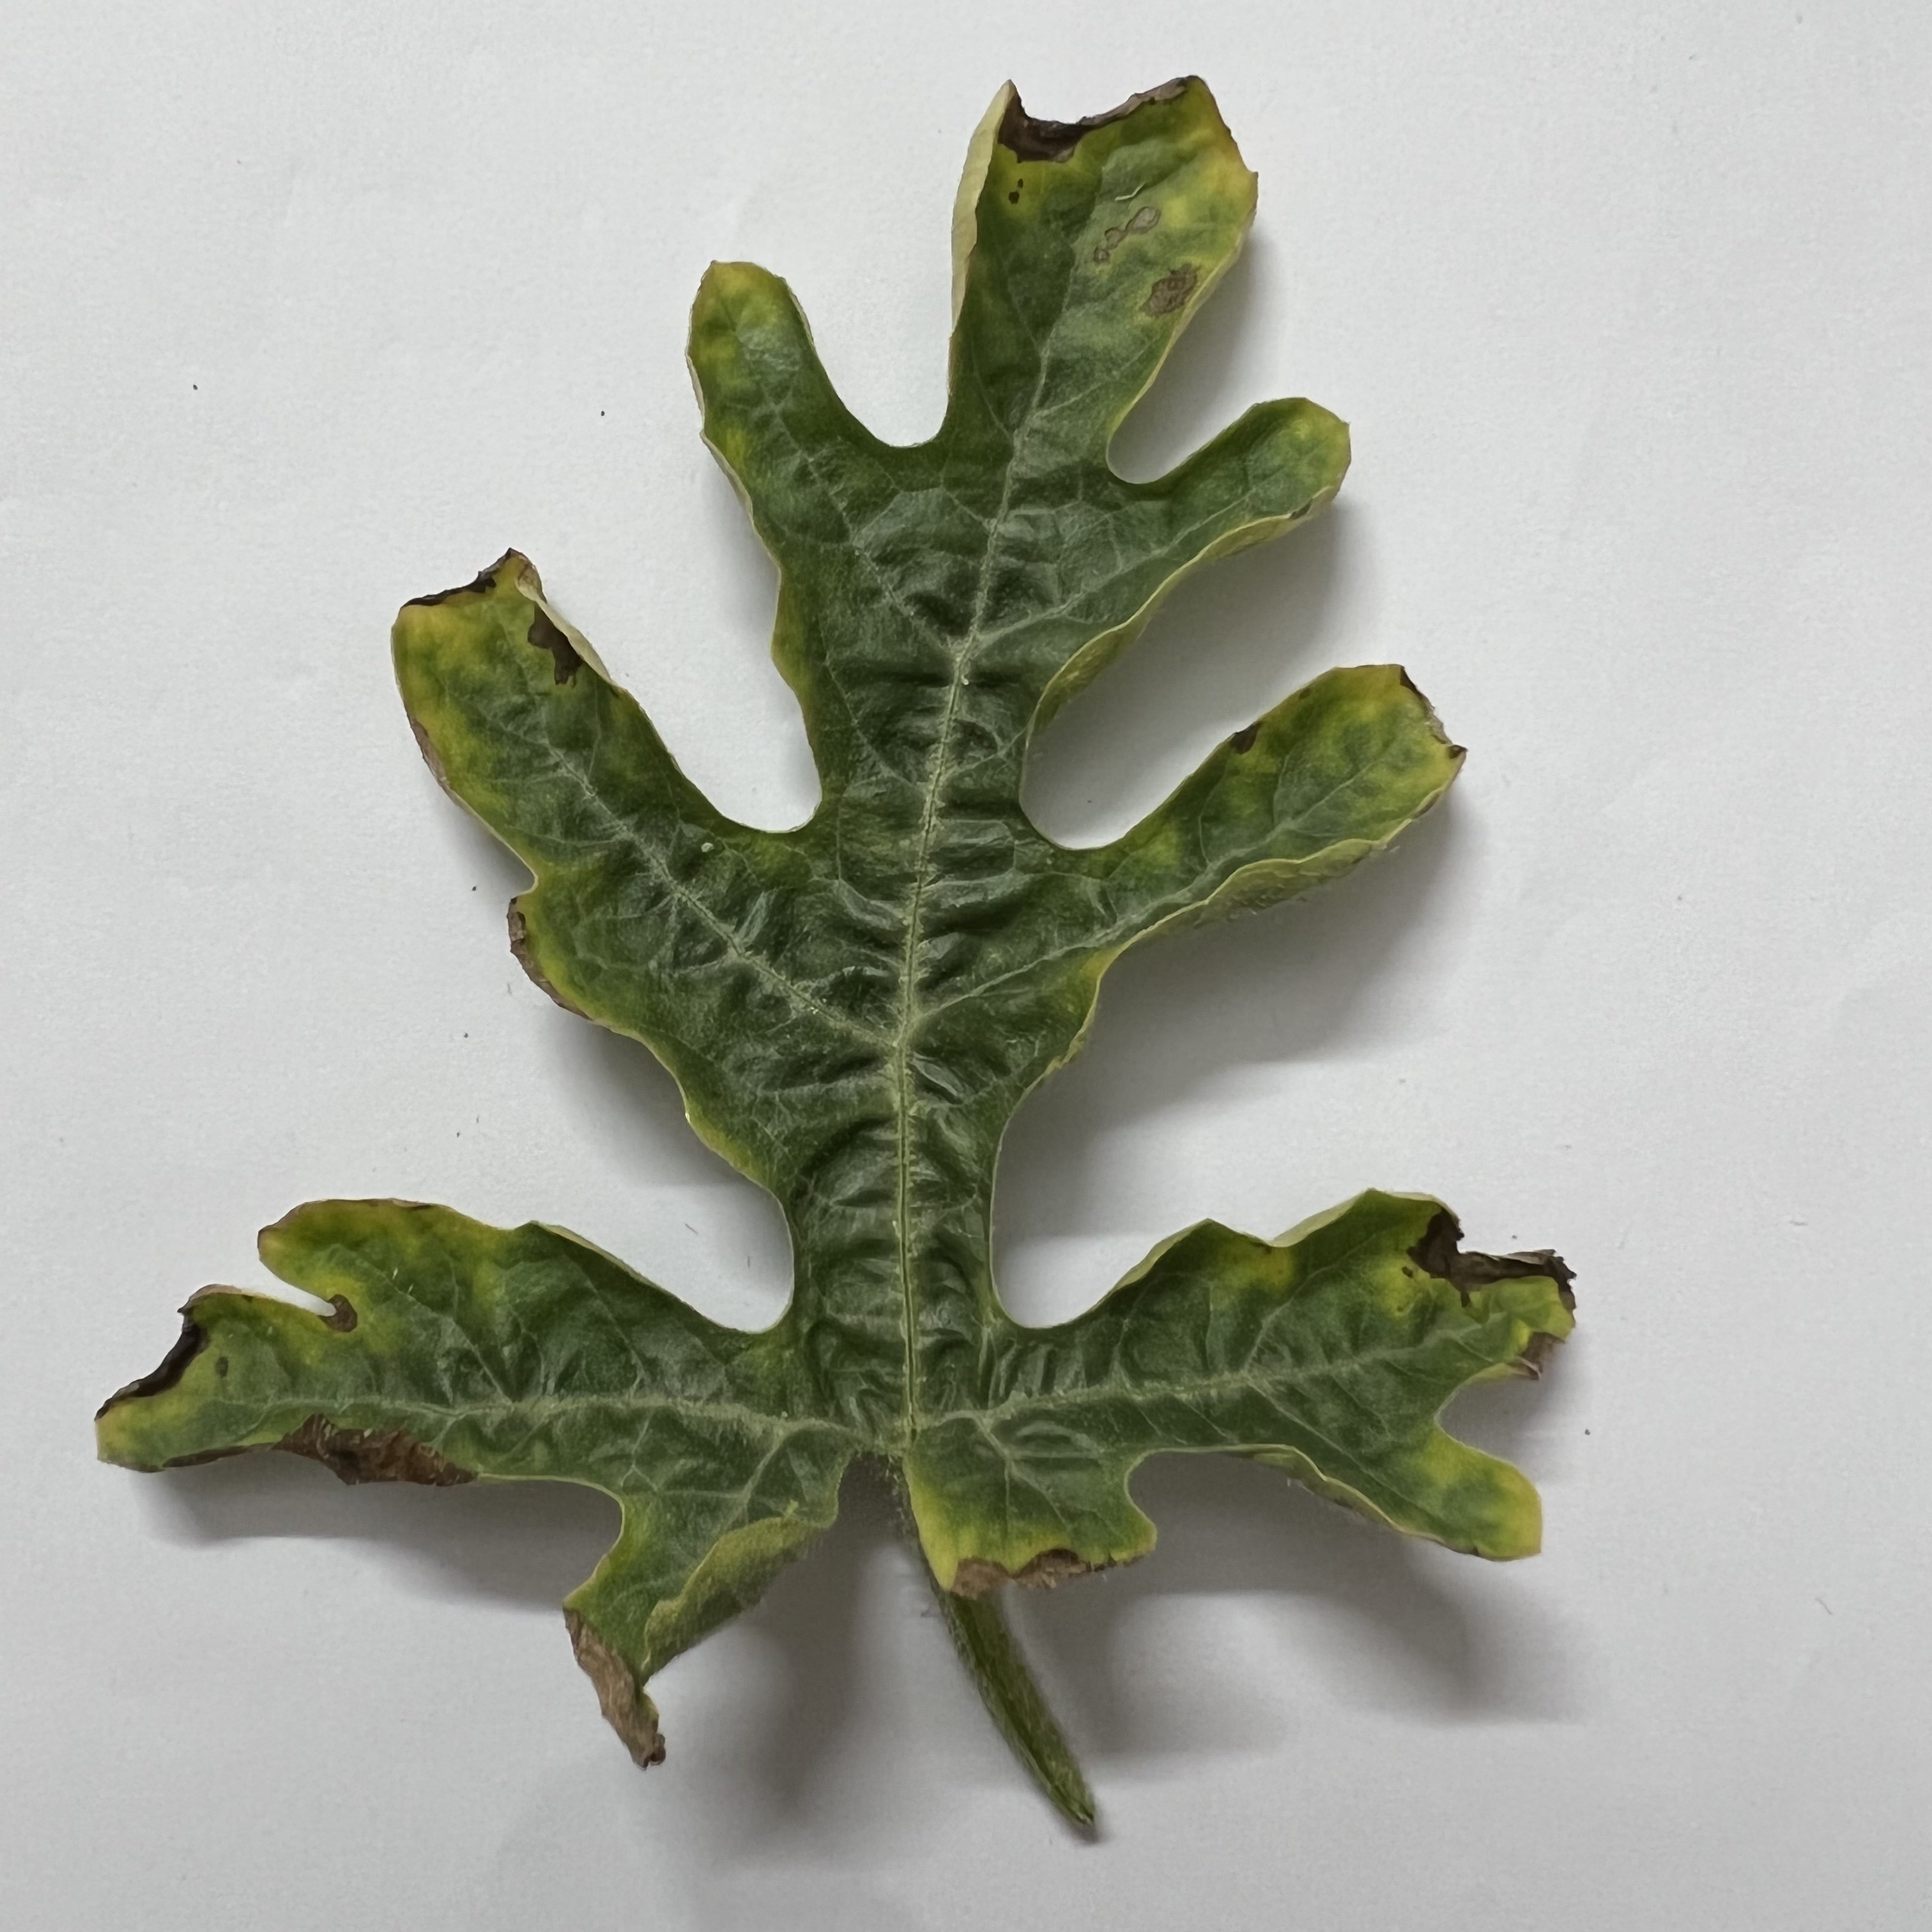
Label: Downy_Mildew